Madeline-Ann Aksich

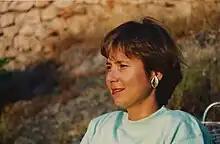
Madeline-Ann Aksich

Madeline-Ann Aksich, (1956 – September 25, 2005) was a Canadian businesswoman, philanthropist, artist and founder of the International Children's Institute. On May 1, 2001 she was appointed to the Order of Canada for her humanitarian work. After her death, she was remembered in the House of Commons by MP Francis Scarpaleggia. The Madeline-Ann Aksich Visual Arts Studio at Marianopolis College is named in her honour.